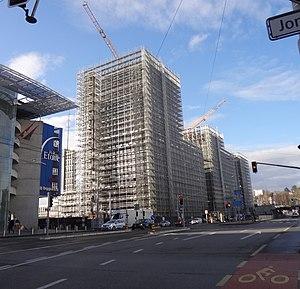
Tours en construction autour de ""Lancy-Pont-Rouge"", première grande réalisation du projet Praille - Acacias - Vernets (PAV)."
On désigne par l'appellation « Praille - Acacias - Vernets » le vaste projet de densification et d'aménagement urbains situé sur le territoire des communes de Genève, Lancy et Carouge, dans le canton de Genève, en Suisse. Il s'étend sur les quartiers de La Praille, des Acacias et des Vernets.